History of the French Navy

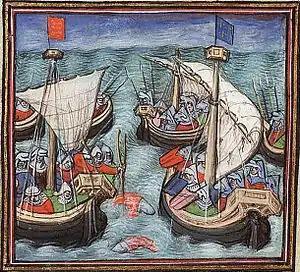
The French fleet (right) in the Battle of Arnemuiden during the Hundred Years' War

Medieval fleets, in France as elsewhere, were almost entirely composed of merchant ships enlisted into naval service in time of war. But the early beginning of the French Navy goes back to the Middle Ages, when it defeated the English Navy at the Battle of Arnemuiden, on 23 September 1338. The Battle of Arnemuiden was also the first naval battle using artillery. The most notable naval battle involving the French was the severe defeat they suffered at Sluys, losing almost 200 ships and up to 20,000 killed while the English lost only 2 ships and 600 men.